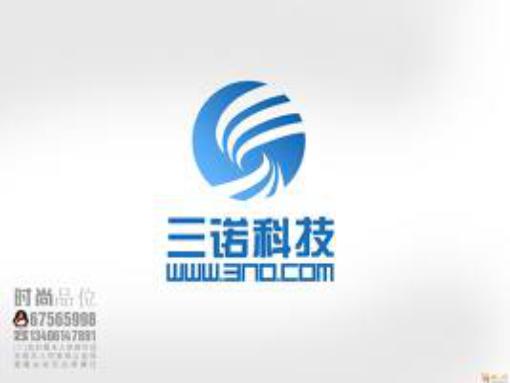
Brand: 3nod
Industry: Electronic